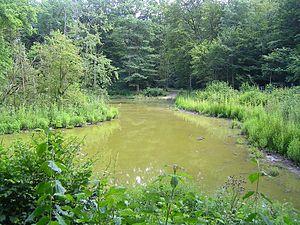
La Seine-Saint-Denis constitue l'un des seuls site Natura 2000 français en milieu urbain.